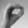
ASL letter: O